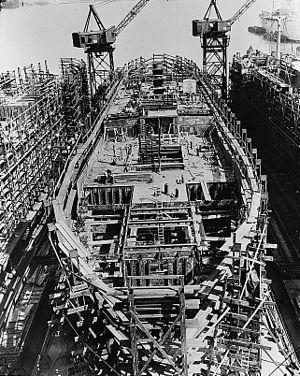
Le terme Liberty ship désigne les quelque 2 710 cargos construits aux États-Unis au cours de la Seconde Guerre mondiale, à la suite de la déclaration du président Franklin Delano Roosevelt au cours de l'été 1940, affirmant la volonté des États-Unis d'être l'arsenal du monde libre, et du vote du Congrès des États-Unis, en mars 1941, de la loi Lend-Lease destinée à aider la Grande-Bretagne à financer les acquisitions.